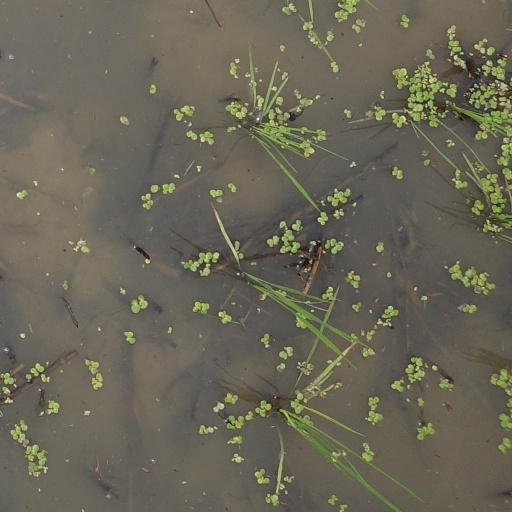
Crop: rice